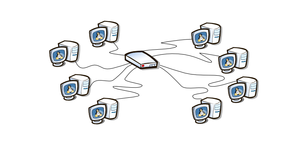
TrackMania est une série de jeux vidéo de course, développée par Nadeo et éditée par Focus Home Interactive jusqu'en 2009, puis par Ubisoft.